Suthichai Yoon

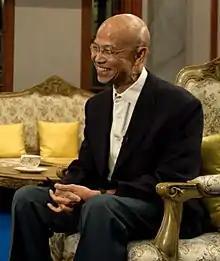
Sutthichai in 2012

Suthichai Yoon (born November 24, 1946) is a Thai journalist, television personality, and author. He is the primary anchor of the Thai PBS news show and former CEO of Nation Multimedia Group, founder and Editorial director of The Nation and many other news channels in Thailand such as iTV and Nation TV.